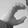
ASL letter: C